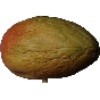
Label: Papaya 1